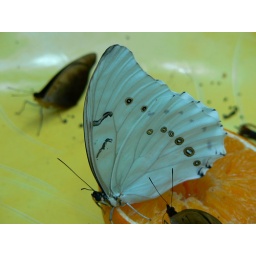
White morpho butterfly with an orange in the butterfly exhibit at the Pacific Science Center in Seattle, WA.